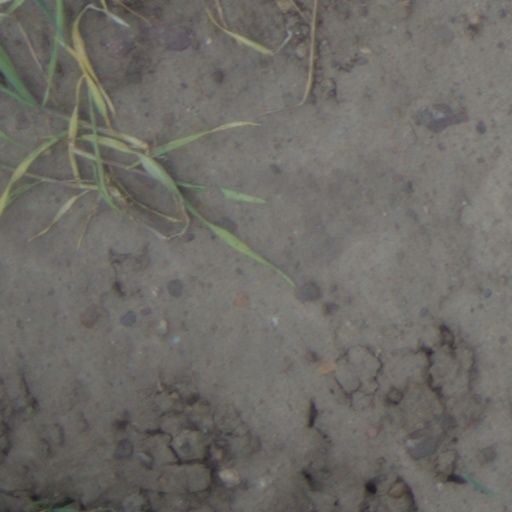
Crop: wheat